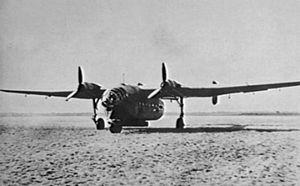
L’Arado Ar 232 est un avion de transport militaire allemand de la Seconde Guerre mondiale. Avec son aile haute, un empennage surélevé permettant d’accéder à la soute au moyen d’une rampe arrière et un train d’atterrissage autorisant les opérations depuis des terrains sommairement aménagés, ce cargo militaire surnommé Tausendfüssler en raison de son train d’atterrissage très particulier fut le premier avion de transport tactique moderne. Mais il ne fut pas produit en grande série, la Luftwaffe ayant dès 1942 préféré commander des avions de combat, s’appuyant sur une large flotte d’appareils existants pour assurer ses missions de transport.
Les Wettererkundungsstaffeln étaient des unités de la Luftwaffe qui servaient pour la reconnaissance météorologique. Leur tâche principale était de recueillir des données météorologiques dans les zones où seul l’avion pourrait pénétrer.